BMC ADO17

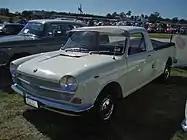
Austin 1800 Mk I Utility

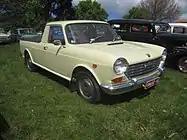
Austin 1800 Mk II Utility

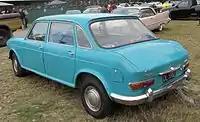
New Zealand-sold version with "BMC Freeway" badging

By 1966, Australia was described as BMC's leading world market. The 1800 was introduced in Australia in November 1965 as the Austin 1800, with a Mark II version being introduced in 1968. Australian-produced vehicles started out with a claimed local content of 65–70%, along with an undertaking from the manufacturers to raise the level to 95% in line with government requirements by the end of 1968. Initially the cars were generally identical to their British contemporaries; however, the local production was quickly modified to suit the harsher roads and climate of Australia. Modifications to the British Mark I design included raised suspension trim height, the provision of a large, heavy sump guard, and better sealing against dust. The Australian Mark II was notable in retaining the lower final drive ratio of the Mark I's manual transmission (but not the lower second gear), and, with the exception of the initial production run, was fitted with a dual-circuit hydraulic braking system manufactured locally by Paton's Brake Replacements (PBR) Pty. Ltd. Despite offering the safety of a dual-circuit system, it was generally held to be inferior in performance to the earlier Girling equipment. The Australian Mark II was also originally fitted with an alternator manufactured locally by Electricity Meter & Allied Industries Limited (EMAIL), a company better known for its kilowatt-hour meters and household appliances. In the event of failure, most EMAIL alternators were replaced by Australian-made Lucas units.